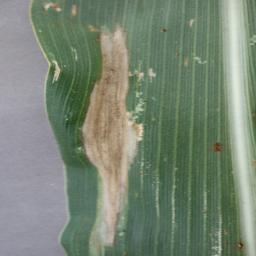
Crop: corn
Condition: (maize)_northern_blight